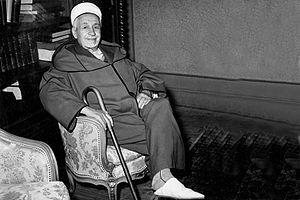
Mohamed Bachir El Ibrahimi ou Bachir El Ibrahimi est un savant et écrivain algérien. Il est l'un des fondateurs de l'association des oulémas musulmans algériens.